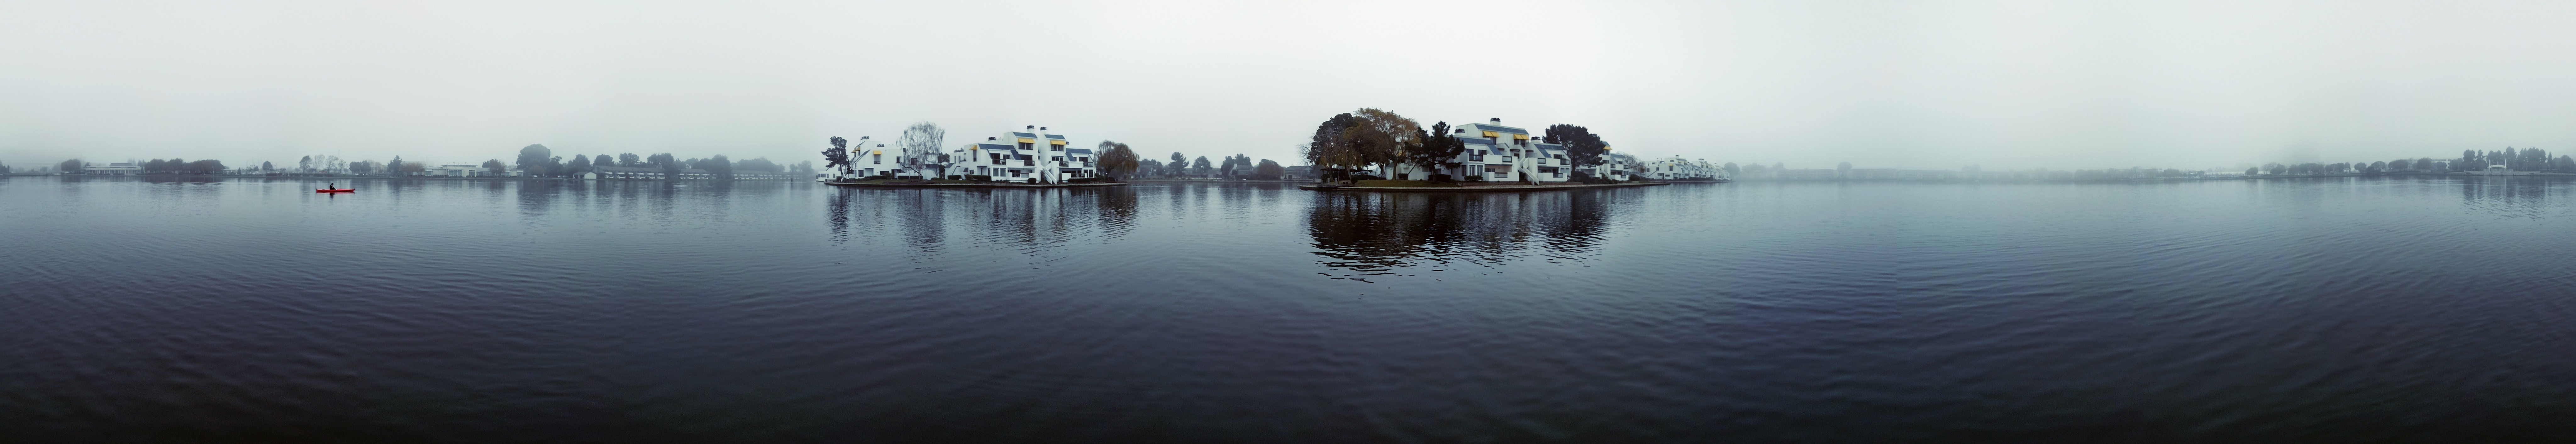
fog, lake, reflection, atmospheric phenomenon